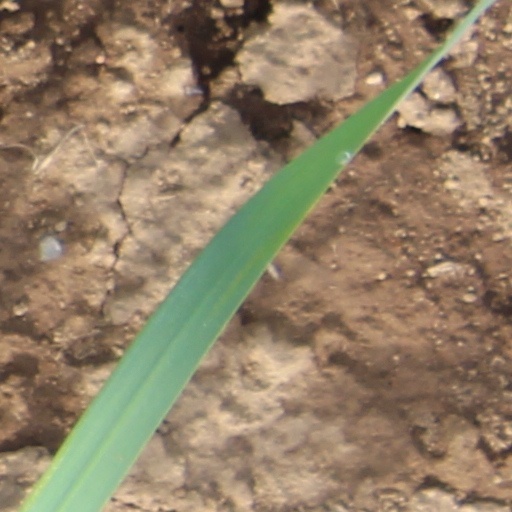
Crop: wheat